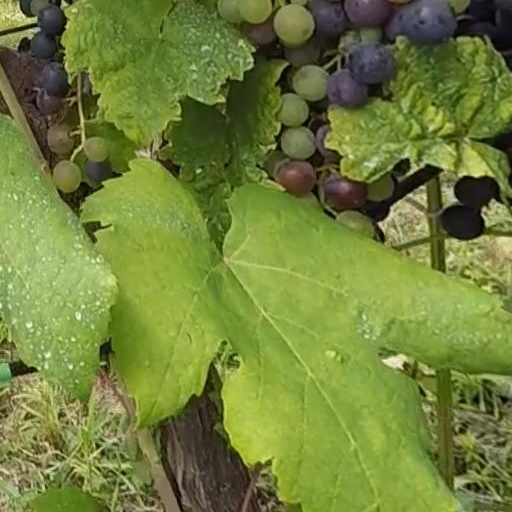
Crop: grape